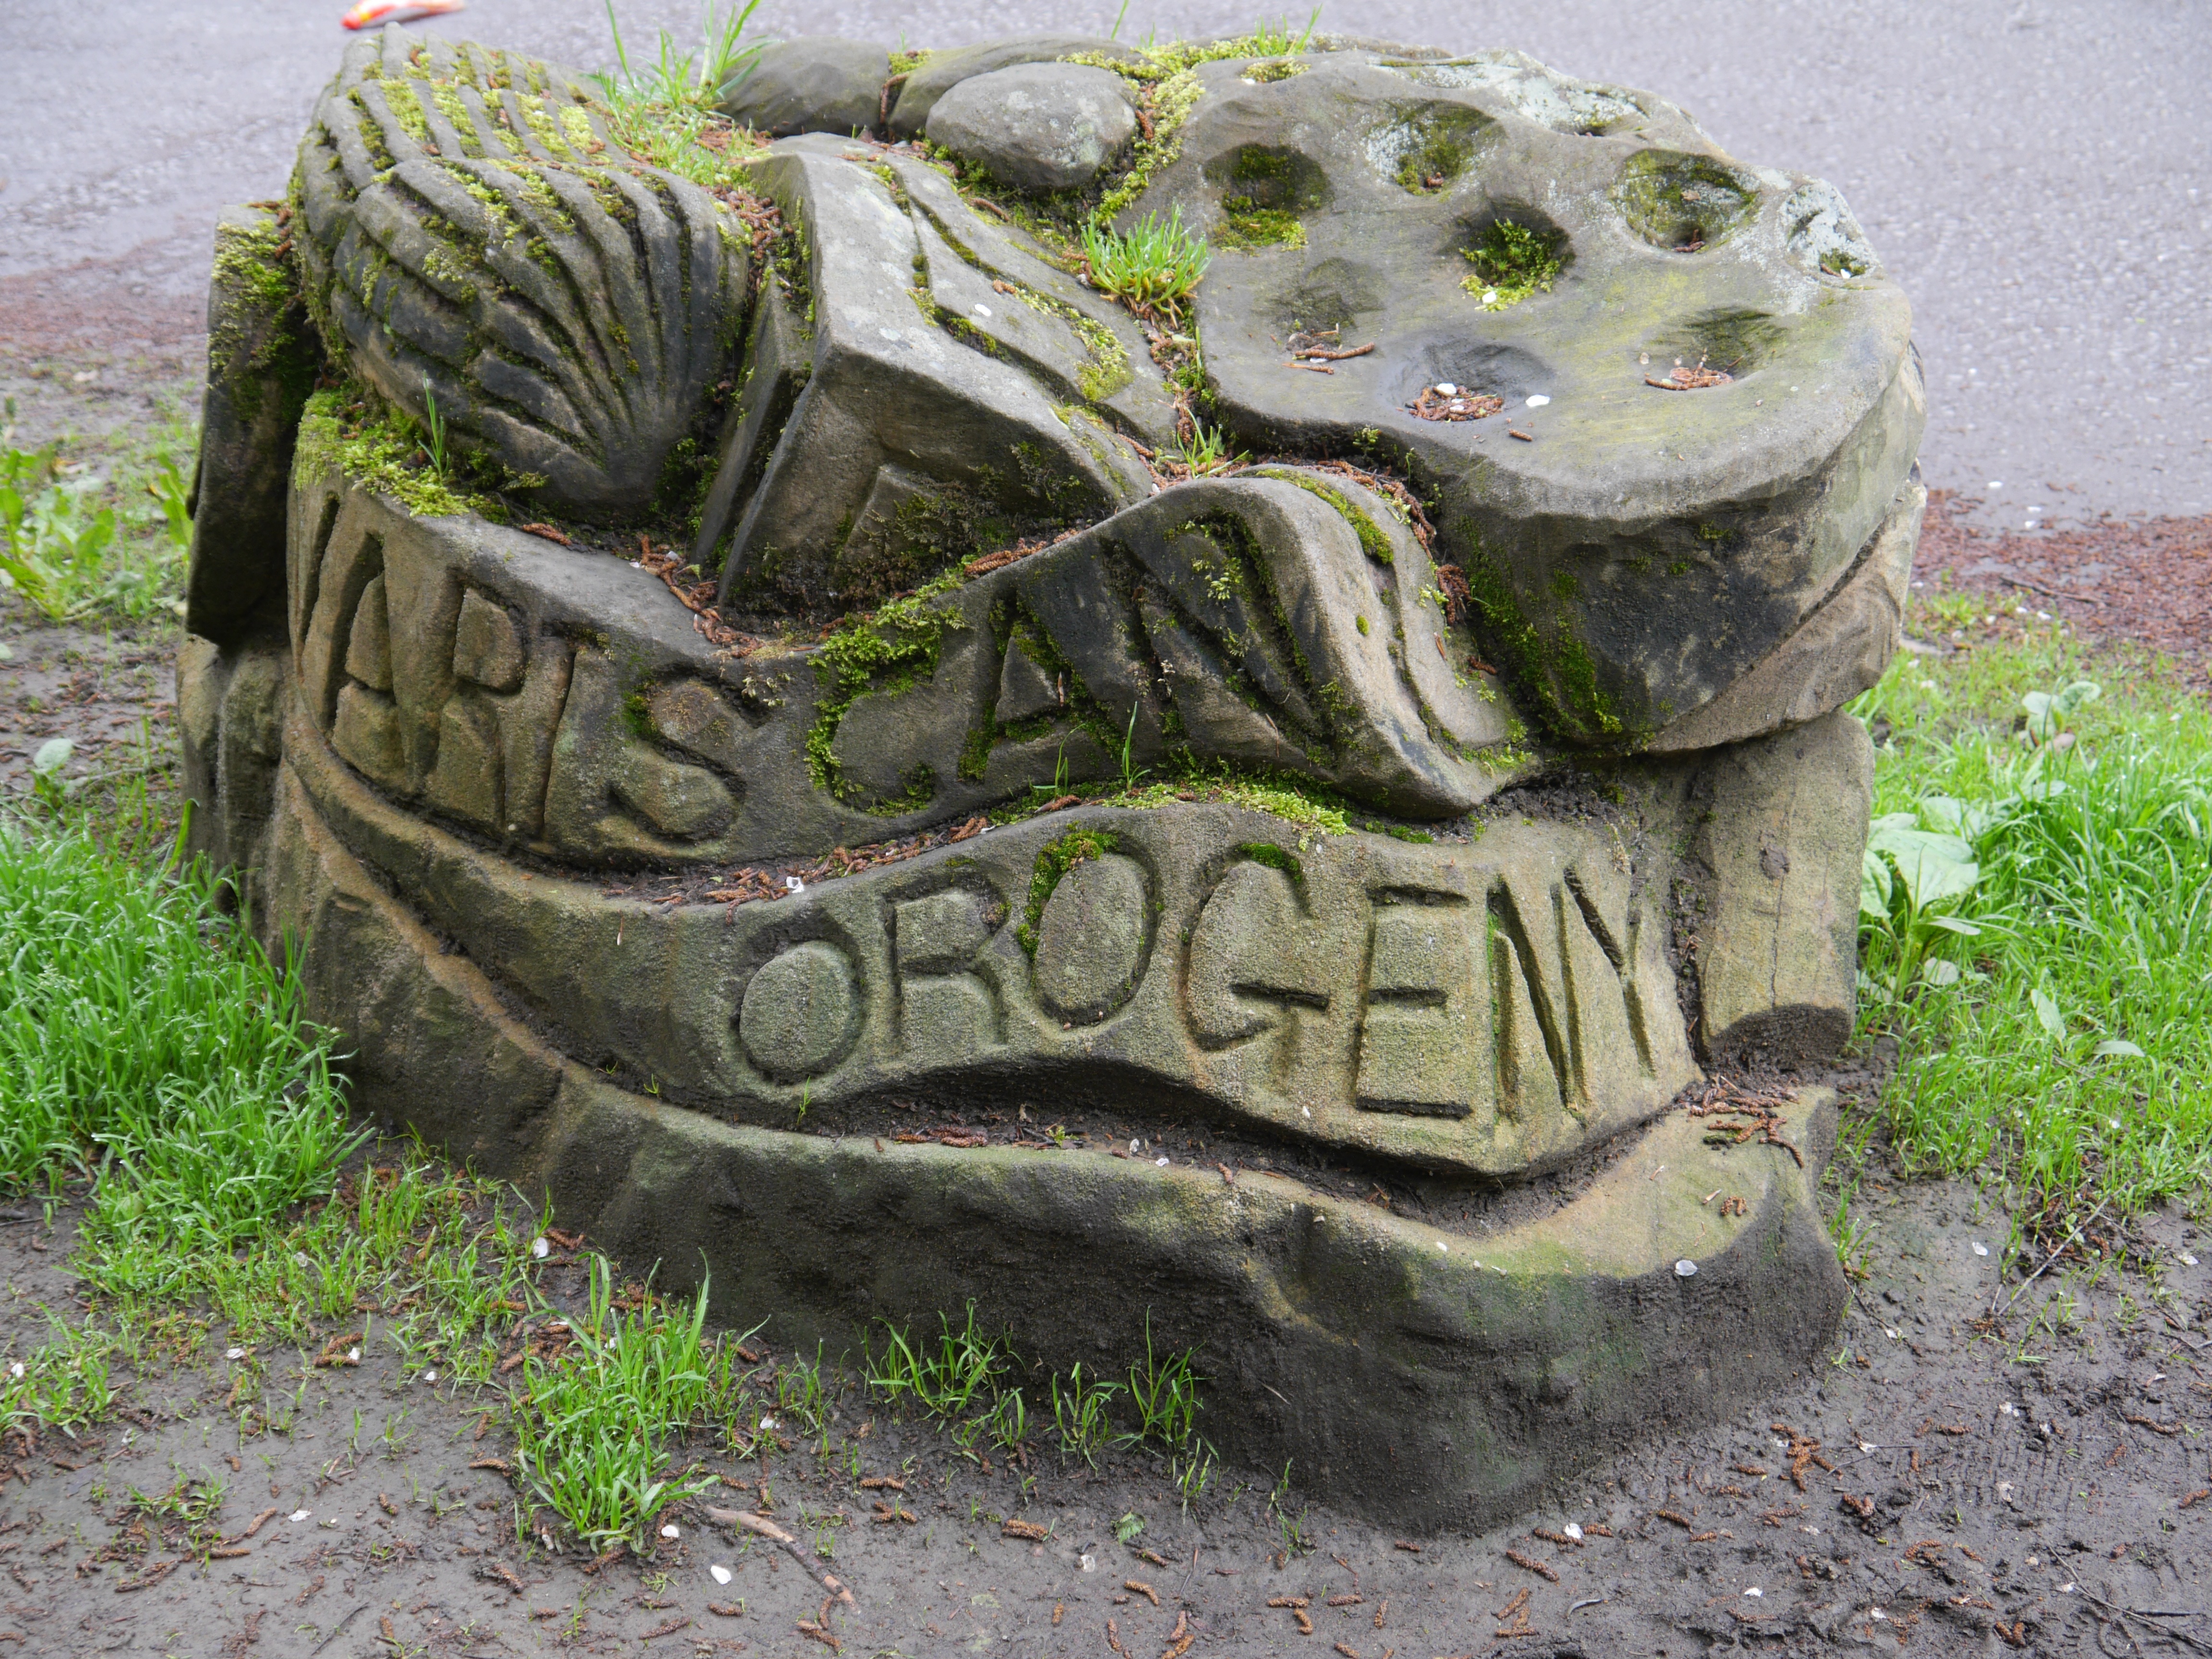
nature, outdoor, rock, stone, statue, sculpture, art, carvings, carving, shape, stone carving, ancient history